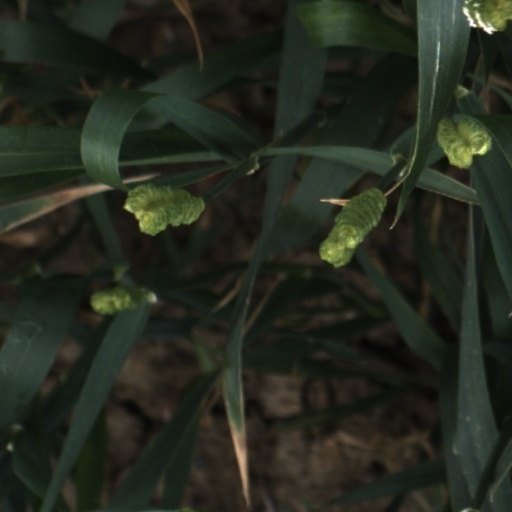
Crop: wheat